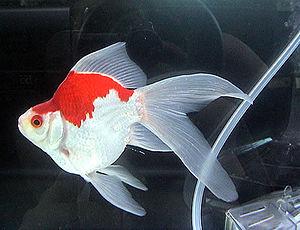
Cette liste recense les variétés de poissons rouges. Le Poisson rouge, probablement issu du Carassin argenté, est présent dans les bassins et les aquariums du monde entier, où il est même considéré comme un animal domestique.